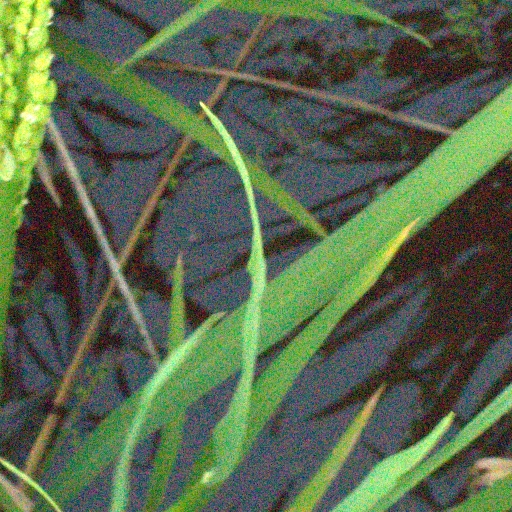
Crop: rice